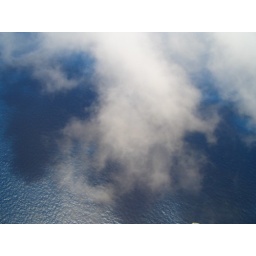
helicopter flying above the clouds...and the ocean below that